Orography of Azerbaijan

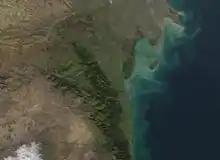
Talysh Mountains

The eastern part of the Absheron peninsula is flat with a 38-meter maximal height. Bina, Govsan, Tyrkyan and Zirya are below the sea level. Oil and gas-bearing areas are typical for peninsula.